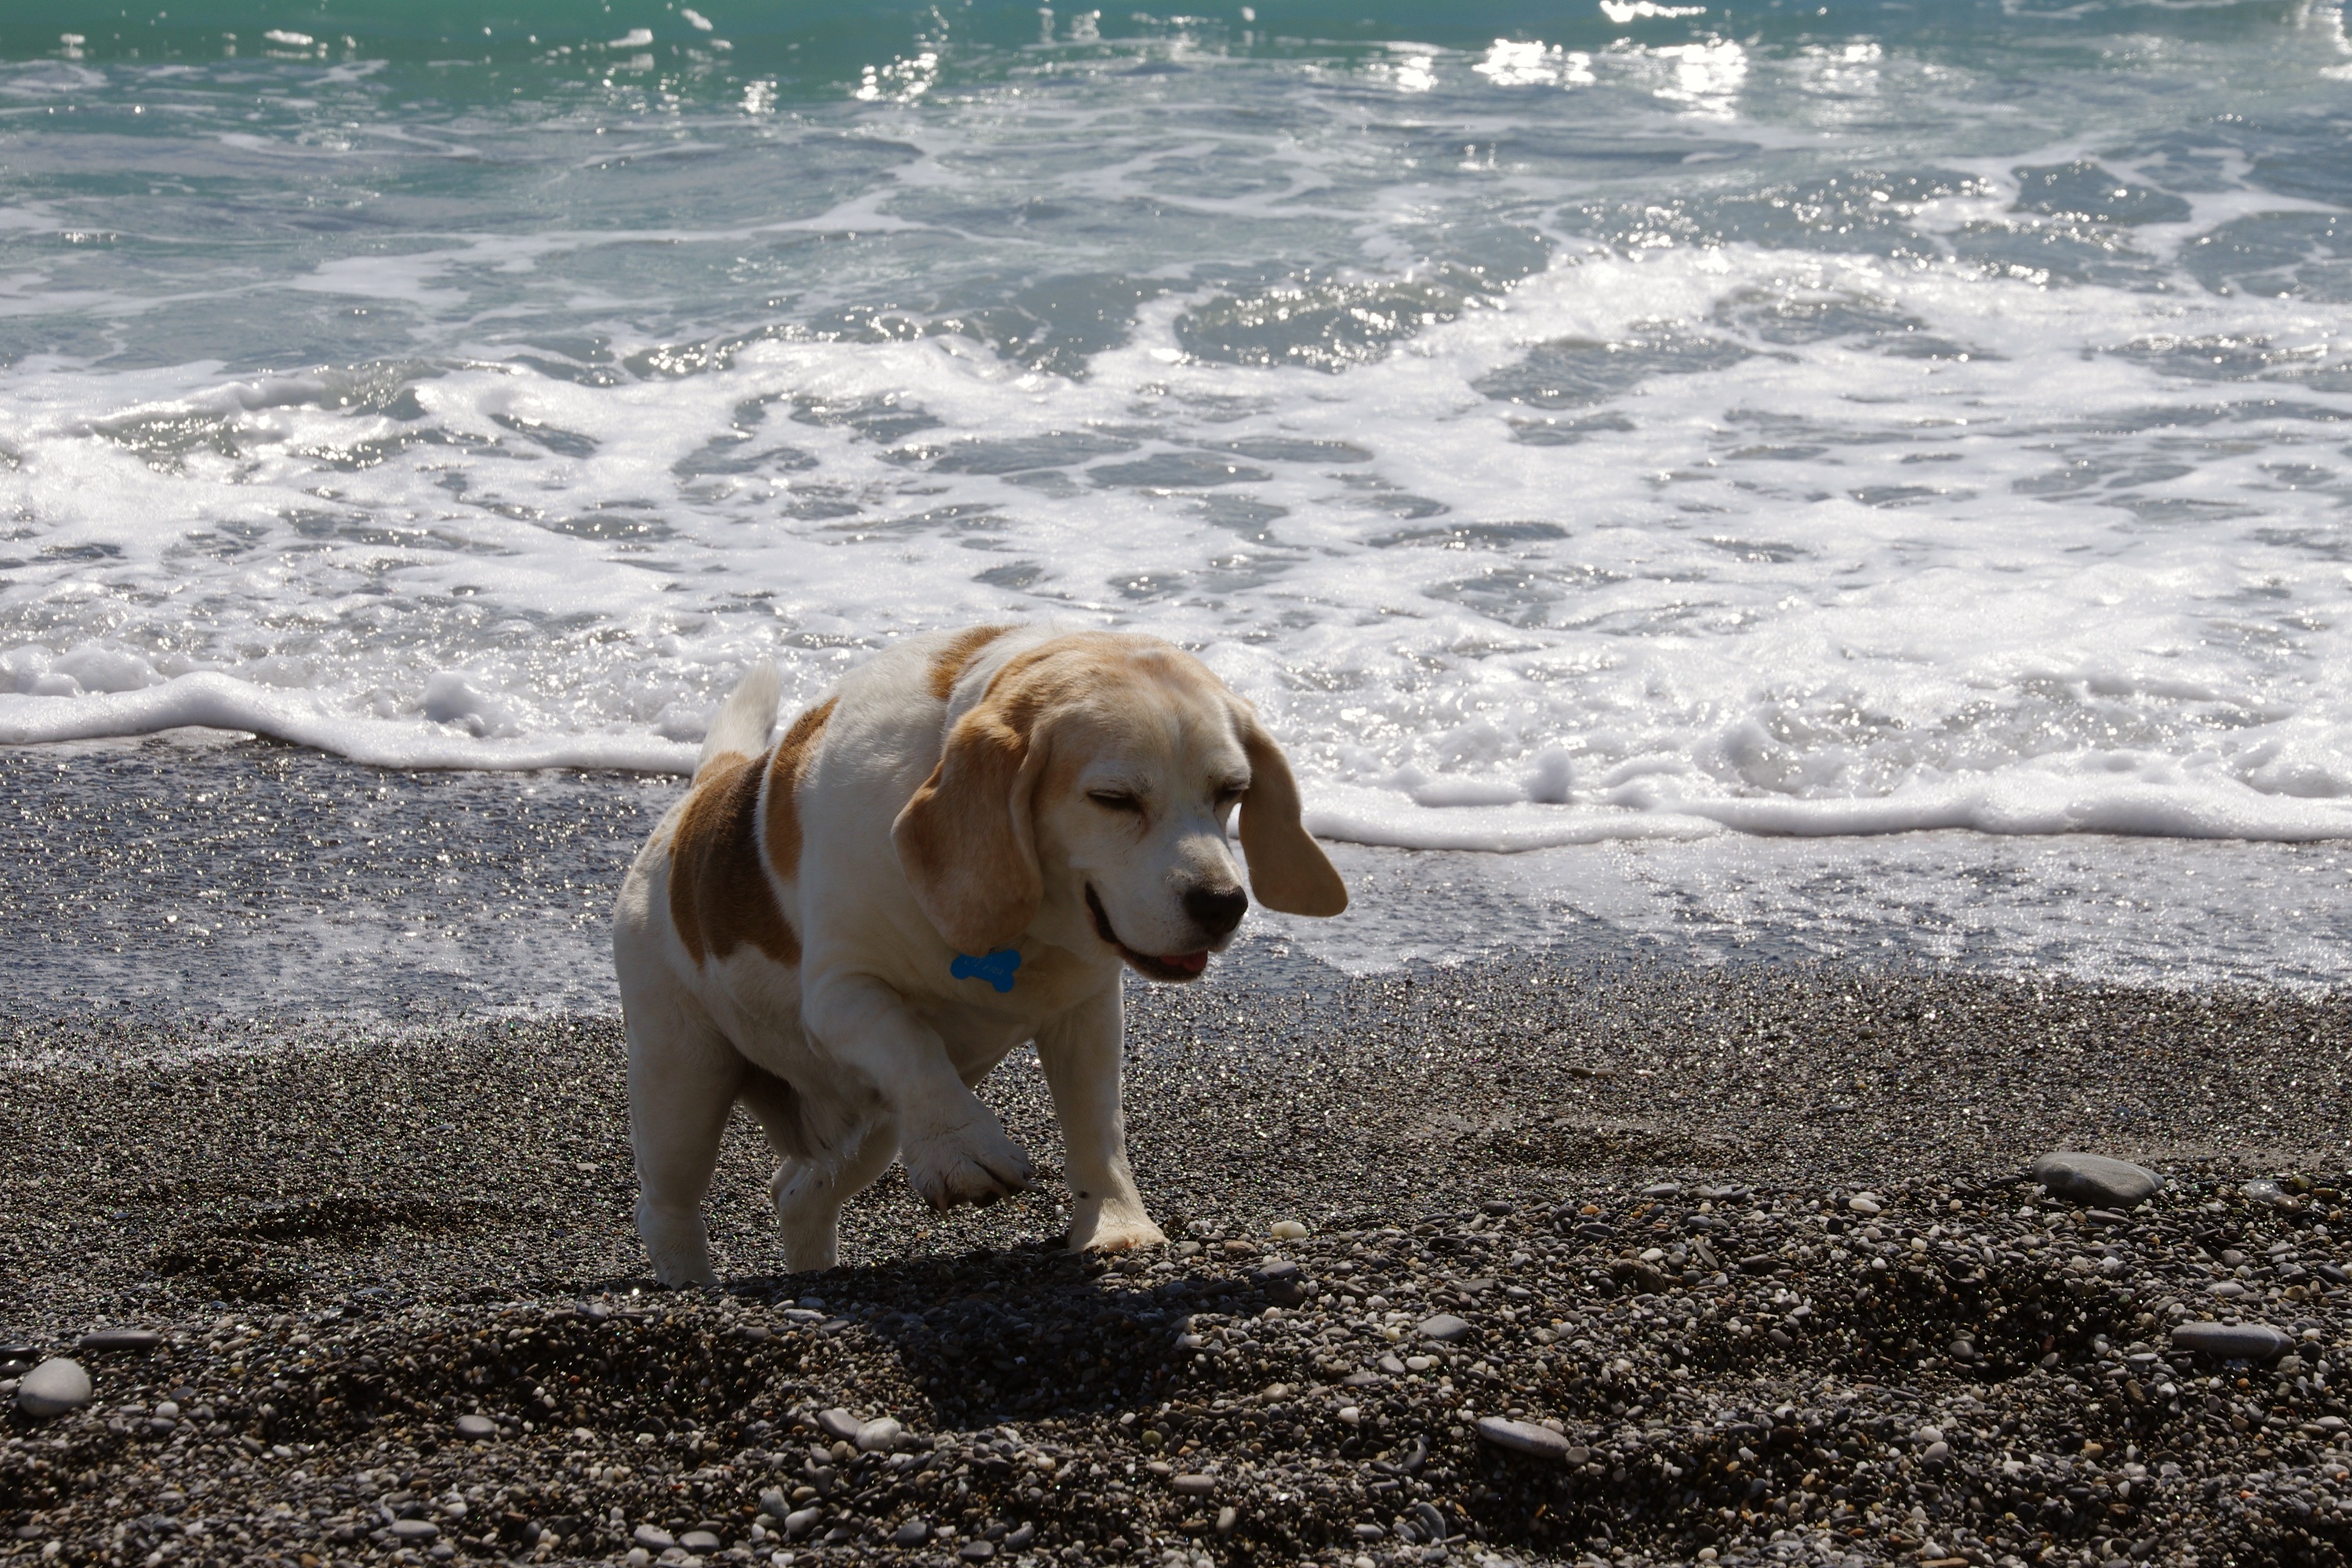
beach, sea, sand, old, puppy, dog, portrait, mammal, friend, hound, nose, golden retriever, ears, vertebrate, labrador retriever, beagle, elderly, retriever, snuff, dog like mammal